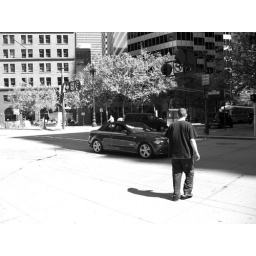
The guy in the crosswalk shouldn't have been walking, since the car had the green light.